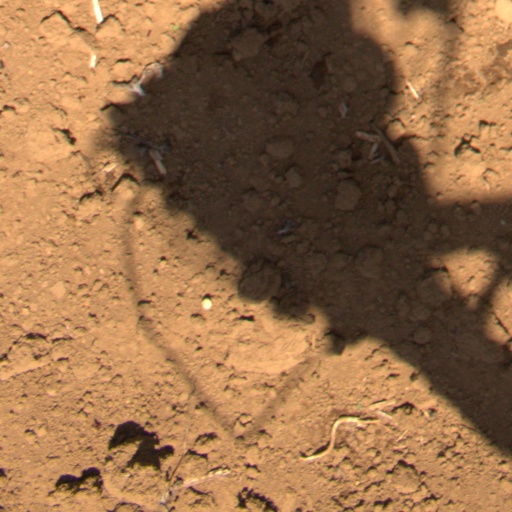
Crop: Jerusalem artichoke